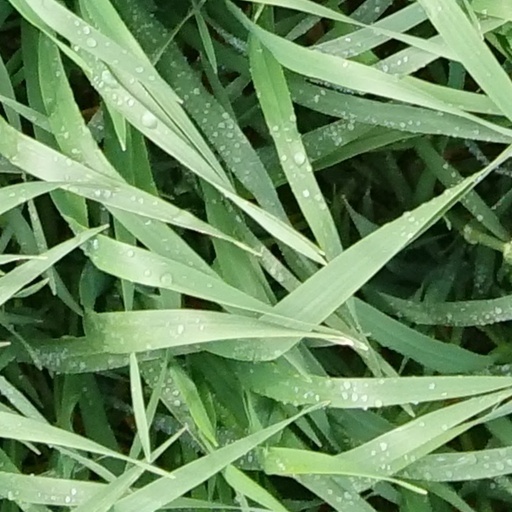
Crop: wheat